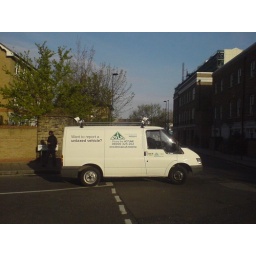
Van spotted in my street with cameras on each corner...